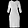
Label: Dress